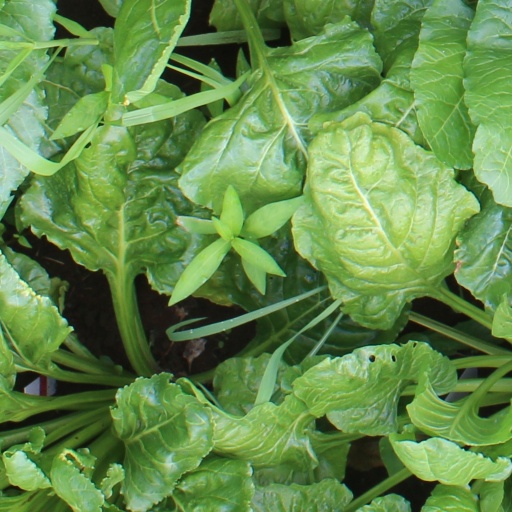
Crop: sugar beet